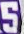
Number: 5